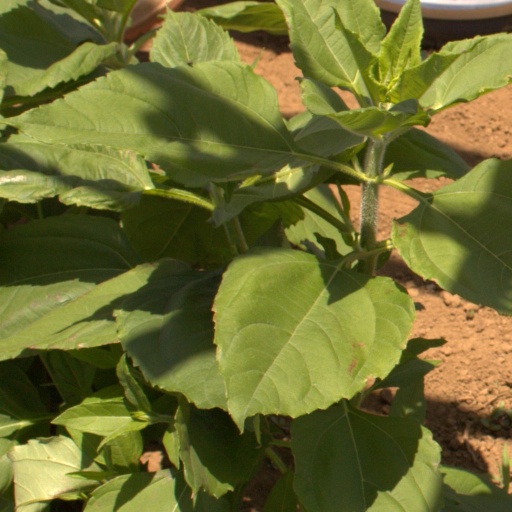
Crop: Jerusalem artichoke